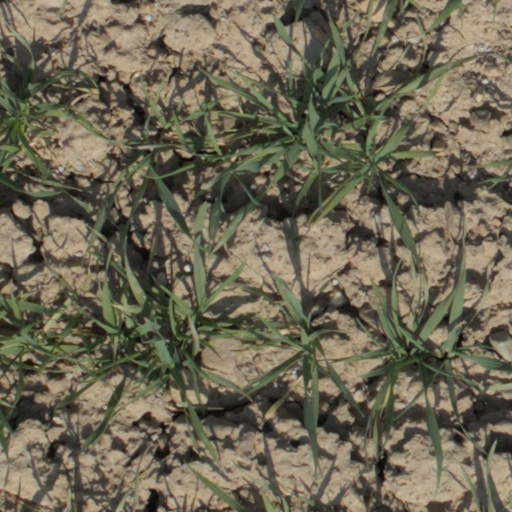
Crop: wheat